Donald Prentice Booth

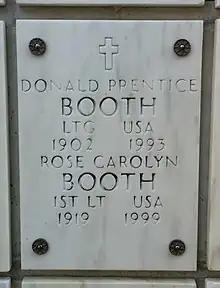
Grave at Arlington National Cemetery

Booth's awards included multiple presentations of the Distinguished Service Medal. The Union of Soviet Socialist Republics decorated him with the Order of Kutuzov Second Class for his service as Commanding General, Persian Gulf Command. In 1961 he received the Order of the Rising Sun, Second Class to recognize his efforts as High Commissioner for the Ryukyu Islands.